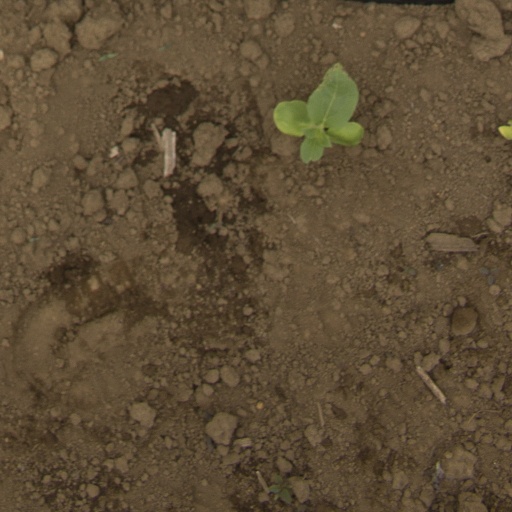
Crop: Jerusalem artichoke